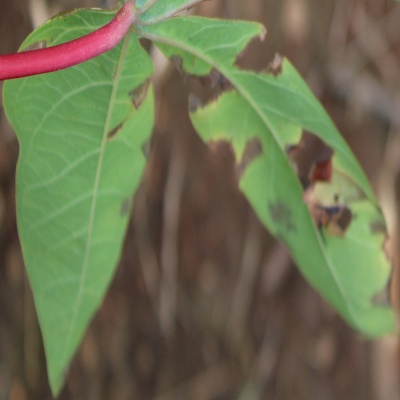
Crop: Cassava
Condition: brown spot